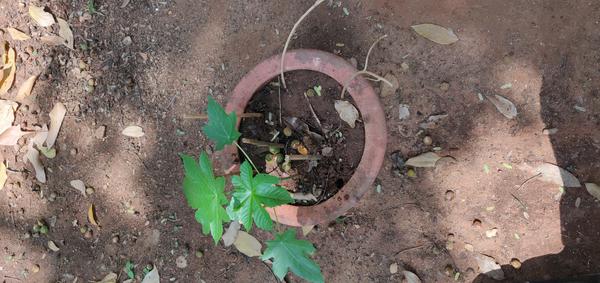
Plant: Castor